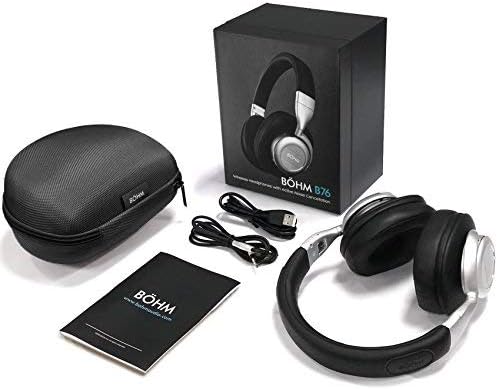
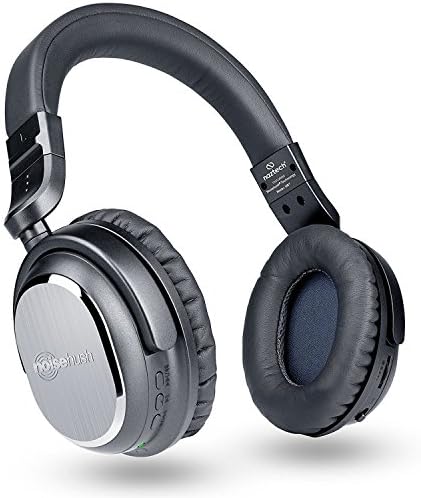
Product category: headphones
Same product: no